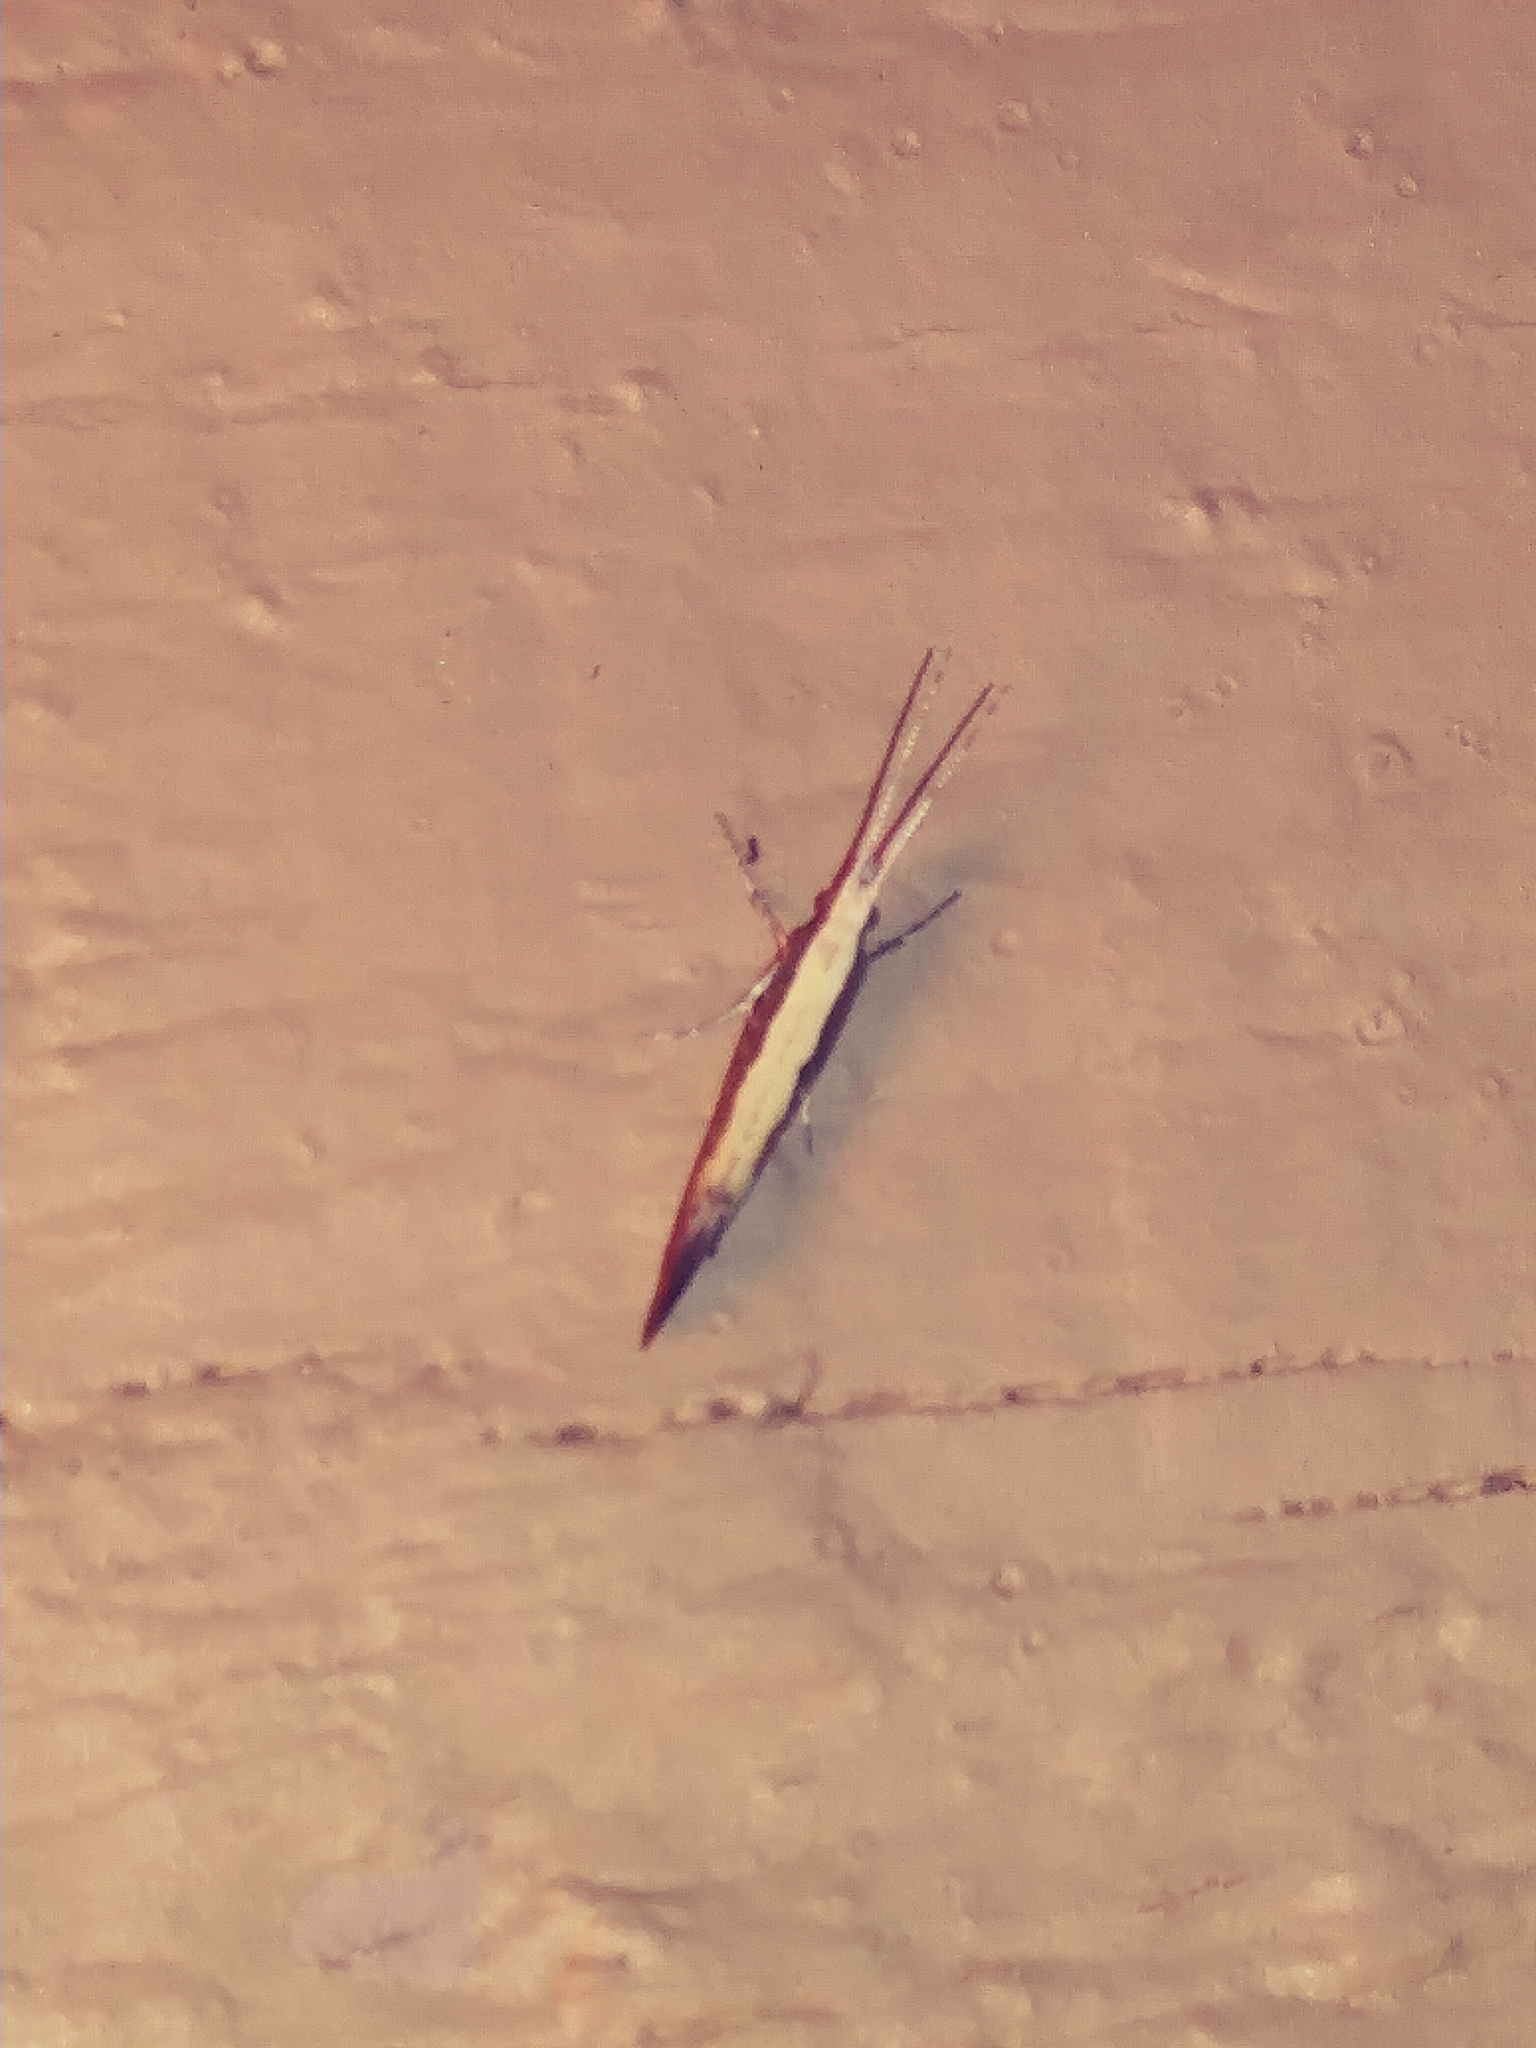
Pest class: diamondback_moth